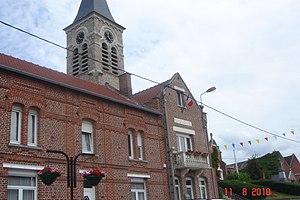
Mairie de Bugnicourt - Département du Nord - France
Bugnicourt est une commune française, située dans le département du Nord en région Hauts-de-France.